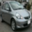
Label: automobile